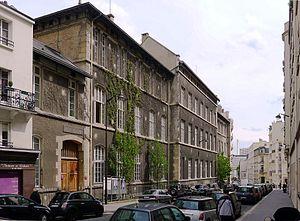
Rue de l'Assomption - Paris XVI
Le lycée Molière est un établissement public local d'enseignement français, construit en 1888, regroupant un collège et un lycée. Il est situé 71, rue du Ranelagh à Paris, dans le 16ᵉ arrondissement et porte le nom du dramaturge français, Jean-Baptiste Poquelin, dit Molière. Ce lycée est éloigné de la rue Molière, où se trouve un collège Jean-Baptiste-Poquelin.